Giant mottled eel

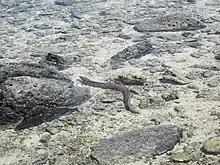
A giant mottled eel in the lagoon of Wallis island (South Pacific).

Like other anguillid eels, this species is used as a source of food in some regions. Some restaurants buy live eels. In 1992, for example, a typical 12 kilogram (26.5 lb) marbled eel retailed for one thousand US dollars in China.